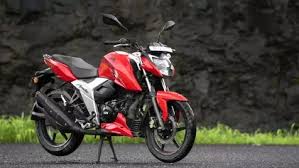
Vehicle type: Motorcycles